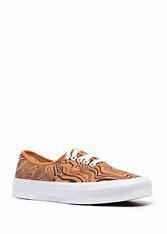
Brand: Vans
Model: OG Authentic LX